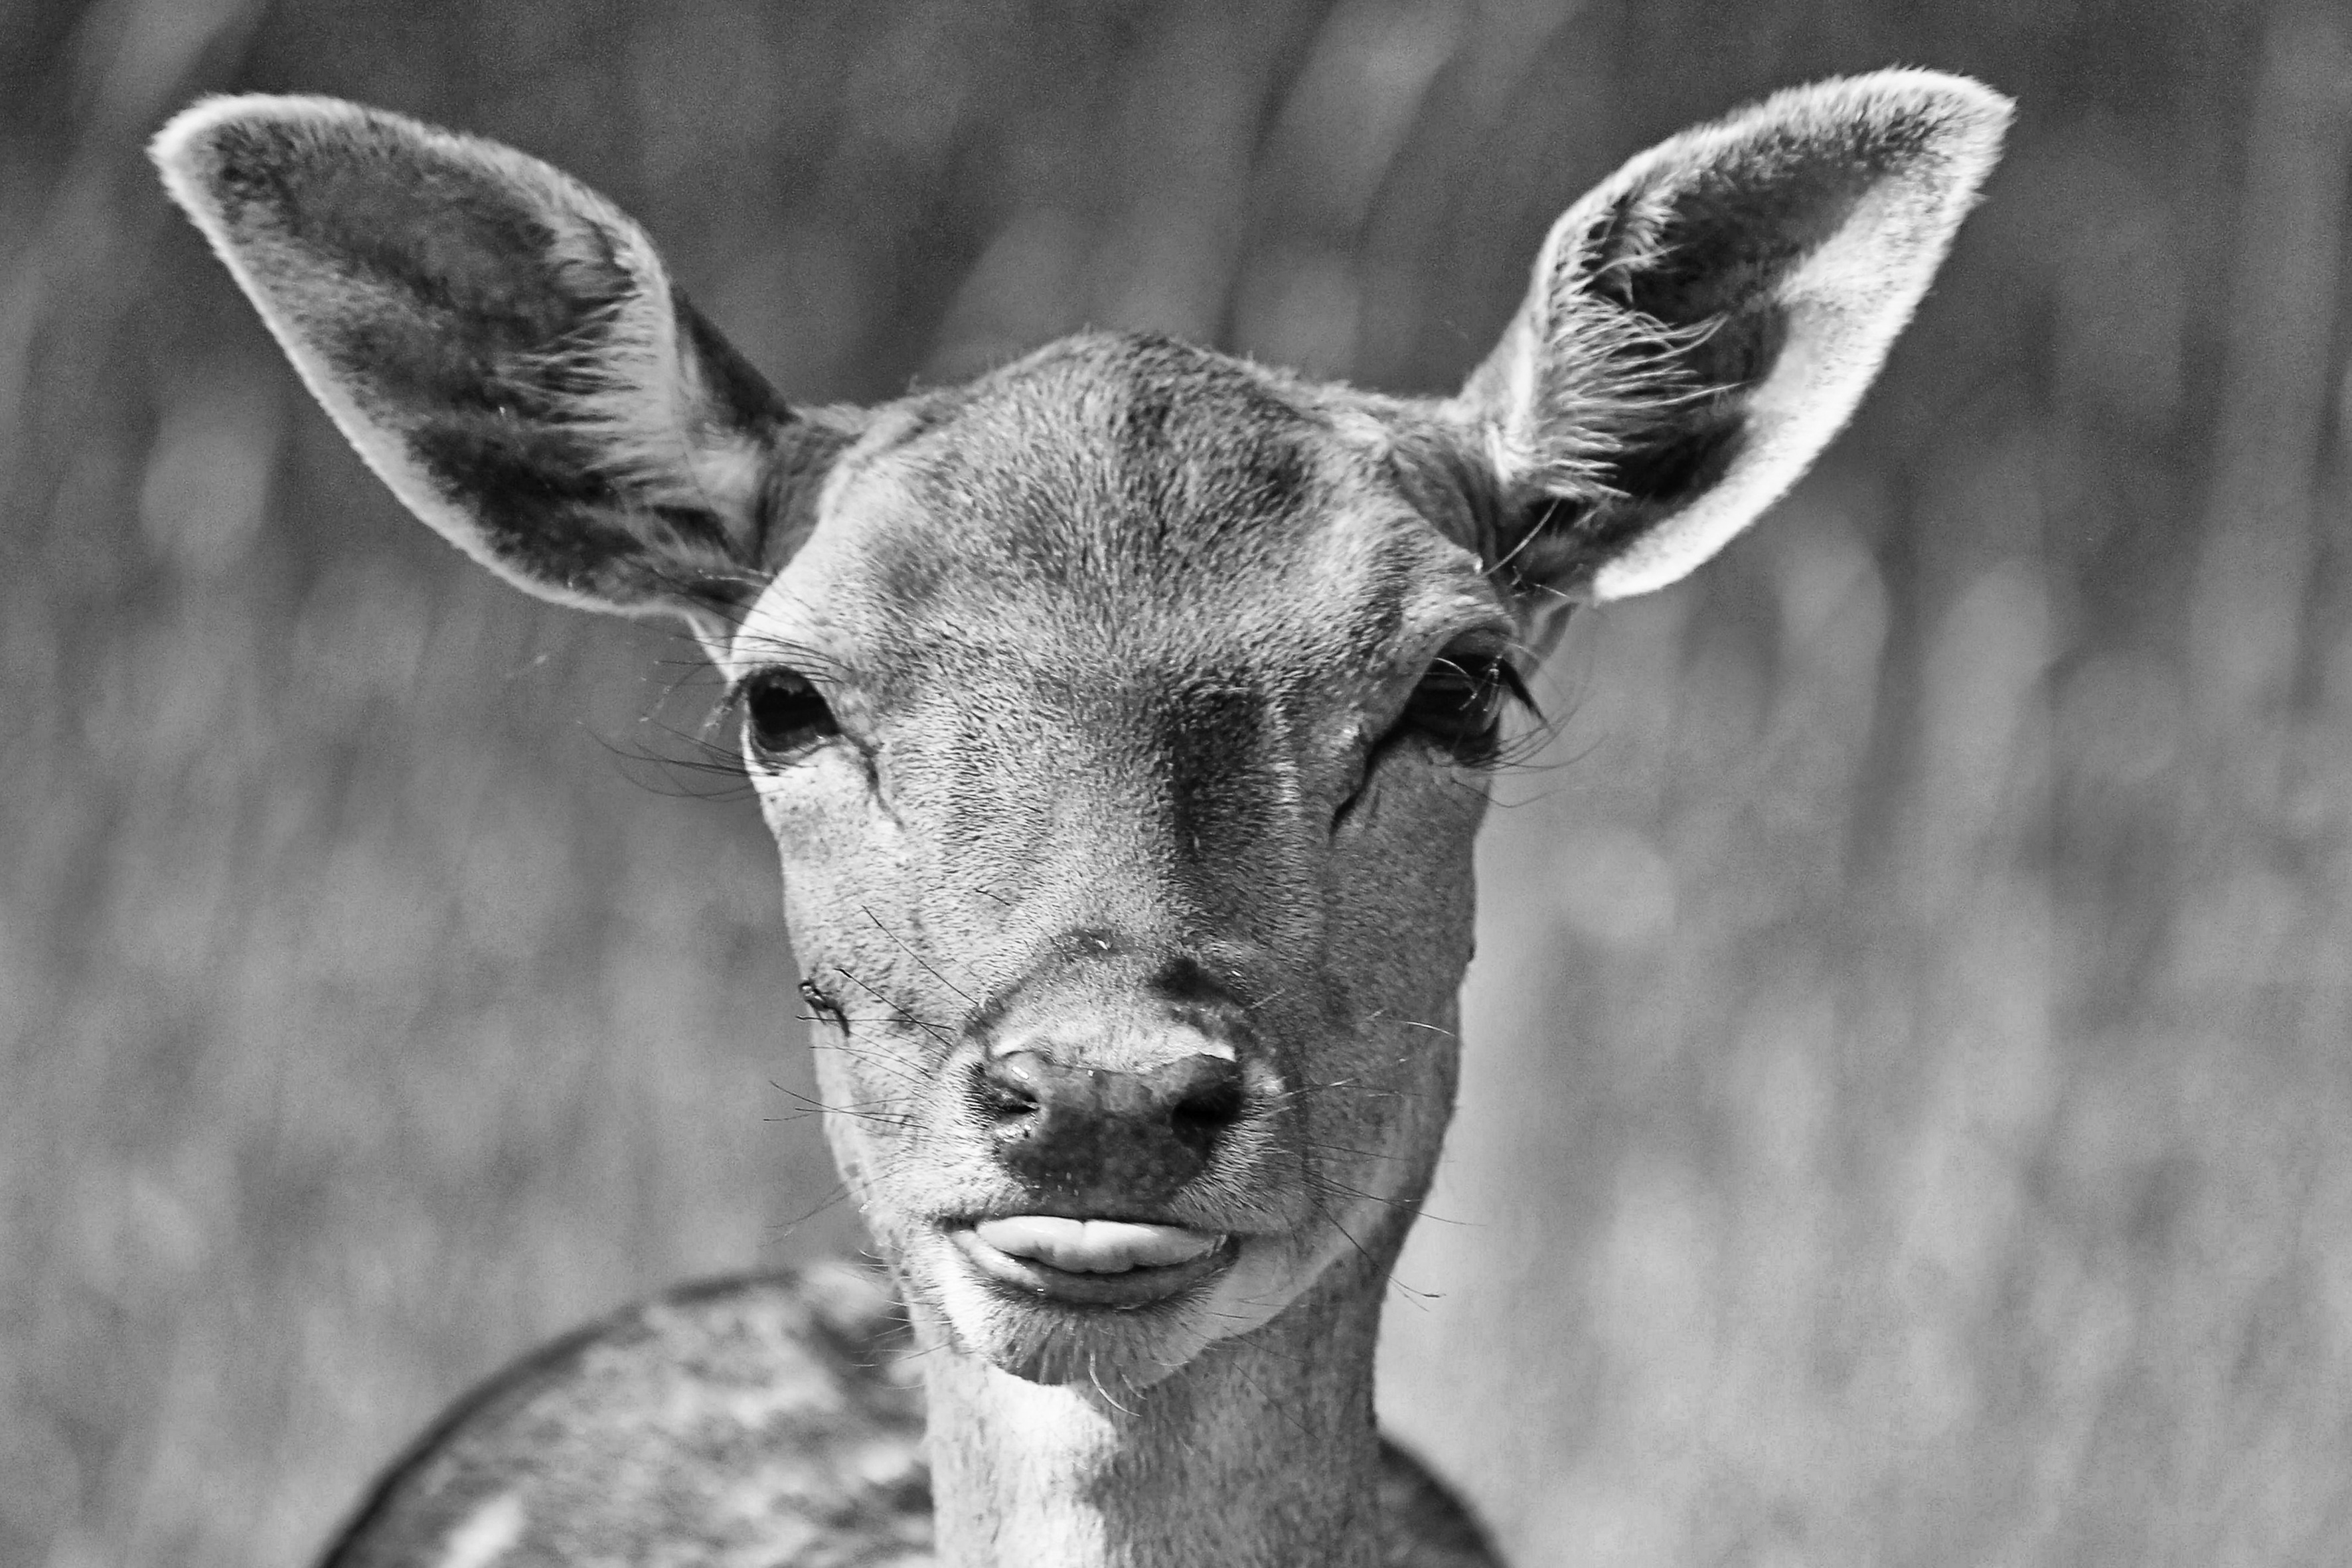
nature, black and white, retro, animal, wildlife, deer, zoo, horn, mammal, monochrome, fauna, close up, head, vertebrate, nostalgic, roe deer, fallow deer, giraffidae, monochrome photography